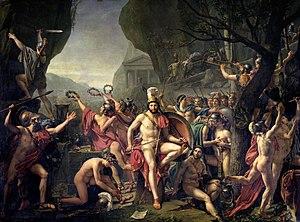
Léonidas aux Thermopyles (Jacques-Louis David)
Léonidas Iᵉʳ, né vers -540 et mort en -480, est le roi agiade de Sparte de -489 à -480. Il est resté célèbre pour son opposition héroïque face aux Perses lors de la bataille des Thermopyles, durant laquelle il trouva la mort.
Léonidas aux Thermopyles est un tableau de Jacques-Louis David. Commencé en 1800, sa réalisation fut interrompue par les commandes de tableaux pour le régime napoléonien, pour être reprise en 1814. Le tableau fait partie des collections de peintures françaises du musée du Louvre.
La bataille des Thermopyles, l'un des plus célèbres faits d'armes de l'histoire antique, oppose une alliance des cités grecques à l'Empire achéménide en août ou septembre 480 av. J.-C. L'armée grecque, environ 7 000 hoplites, tente de retenir l'armée perse de Xerxès Iᵉʳ, laquelle compte, selon les estimations modernes, entre 70 000 et 300 000 soldats à l'entrée du défilé des Thermopyles qui commande l'accès à la Grèce centrale, le long de la mer Égée.
Le peuple indogermanique nordique est un peuple originel mythique des populations allemandes. Le postulat de son existence est développé par les nationalistes dans les territoires allemands à partir du début du XIXᵉ siècle et, à ce titre, génère d'intenses recherches tant au XIXᵉ qu'au XXᵉ siècle. Les philologues, les ethnologues et les historiens allemands du XIXᵉ siècle orientent dans un premier temps leurs recherches pour mettre en lumière une origine orientale des populations germaniques, puis, dans un second temps, ces chercheurs modifient les axes de leurs travaux afin d'attester de l'origine nordique des populations et de la civilisation germaniques. Les résultats obtenus donnent rapidement lieu à une exploitation délibérée dans le débat sur la question de l'identité allemande qui fait rage pendant tout le XIXᵉ siècle. À partir des années 1920, les résultats des recherches sur ce peuple hypothétique sont utilisés par les pangermanistes extrémistes que sont les nazis afin de justifier la revendication de territoires d'une extrême étendue pour la nation allemande, noyau d'un futur Reich Grand-Germanique.